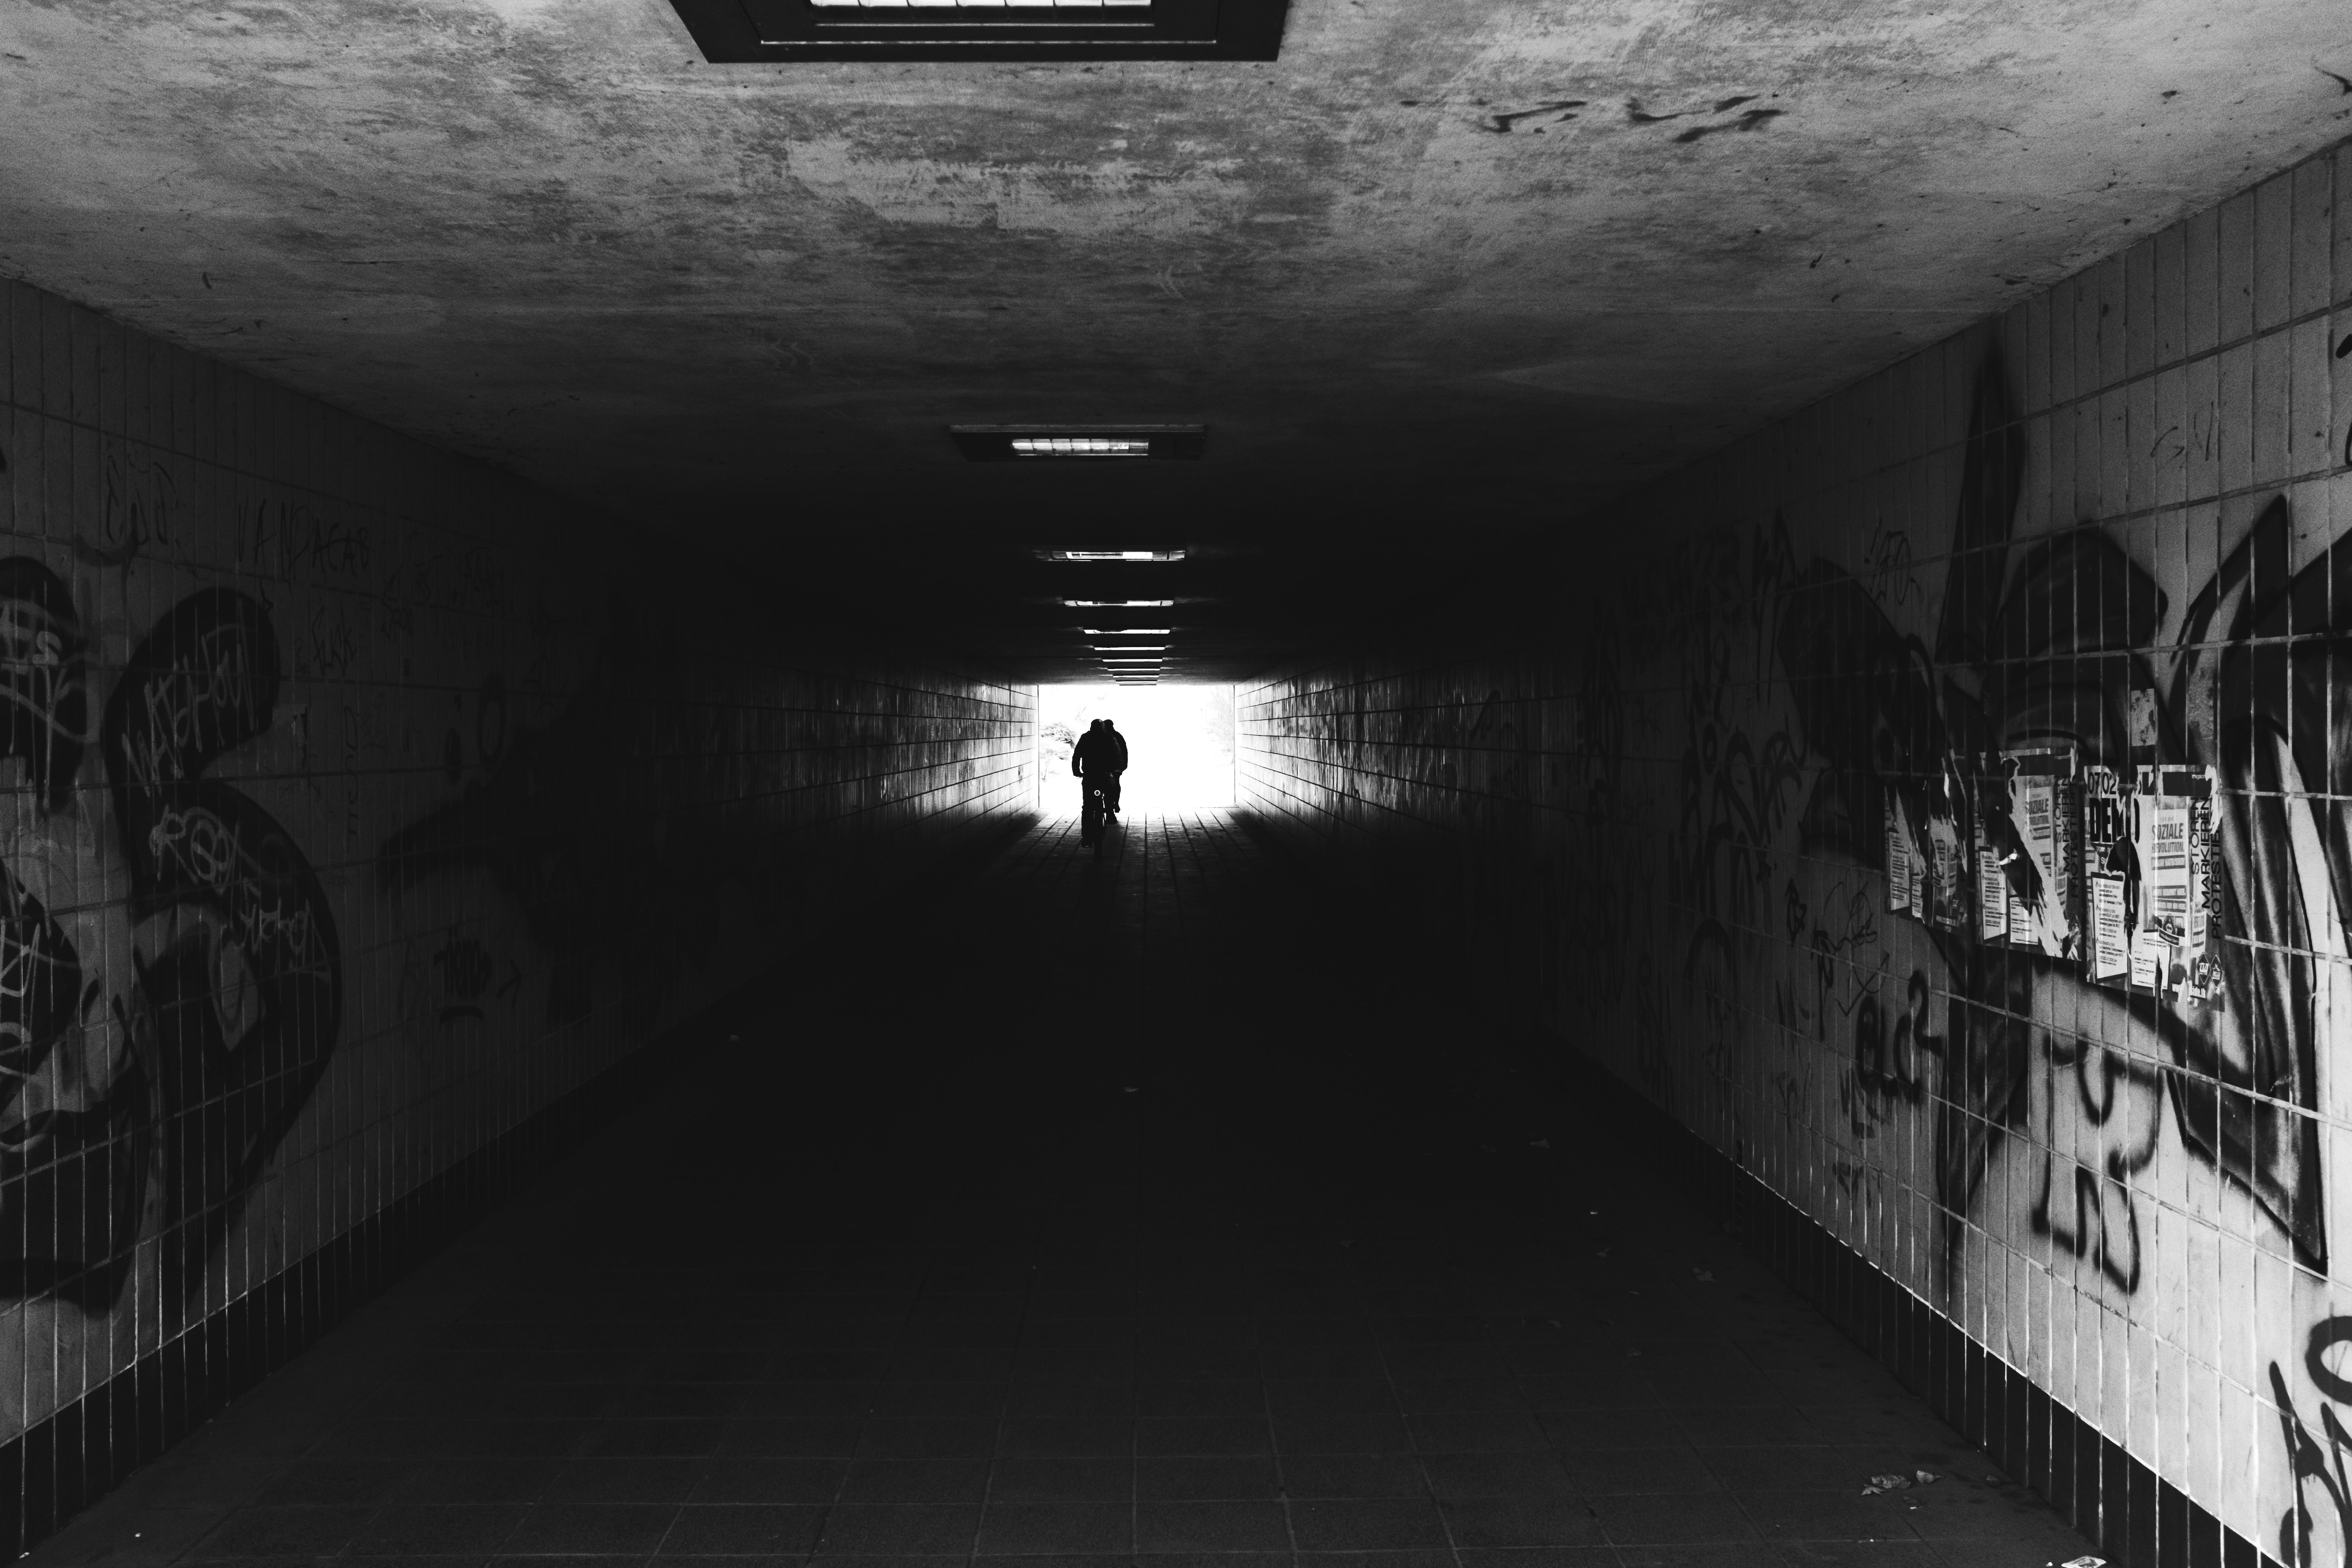
light, black and white, white, tunnel, subway, darkness, black, monochrome, infrastructure, symmetry, monochrome photography, film noir